Perry Lakes Hawks

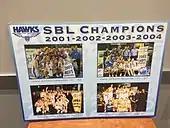
Men's championship four-peat commemorative plaque

In 1994, both teams reached the grand final. The women were defeated by the Stirling Senators, while the men claimed their maiden MSBL championship with a 107–86 win over the Swan City Mustangs. The women claimed their first championship in 1998. Between 1998 and 2004, they played in every WSBL Grand Final, including winning three in a row between 2001 and 2003. In a similar dominant era for the men, the Hawks competed in five straight MSBL Grand Finals between 2001 and 2005, as they claimed a four-peat between 2001 and 2004 under coach John Gardiner. In 2007 and 2008, the women claimed back-to-back championships.